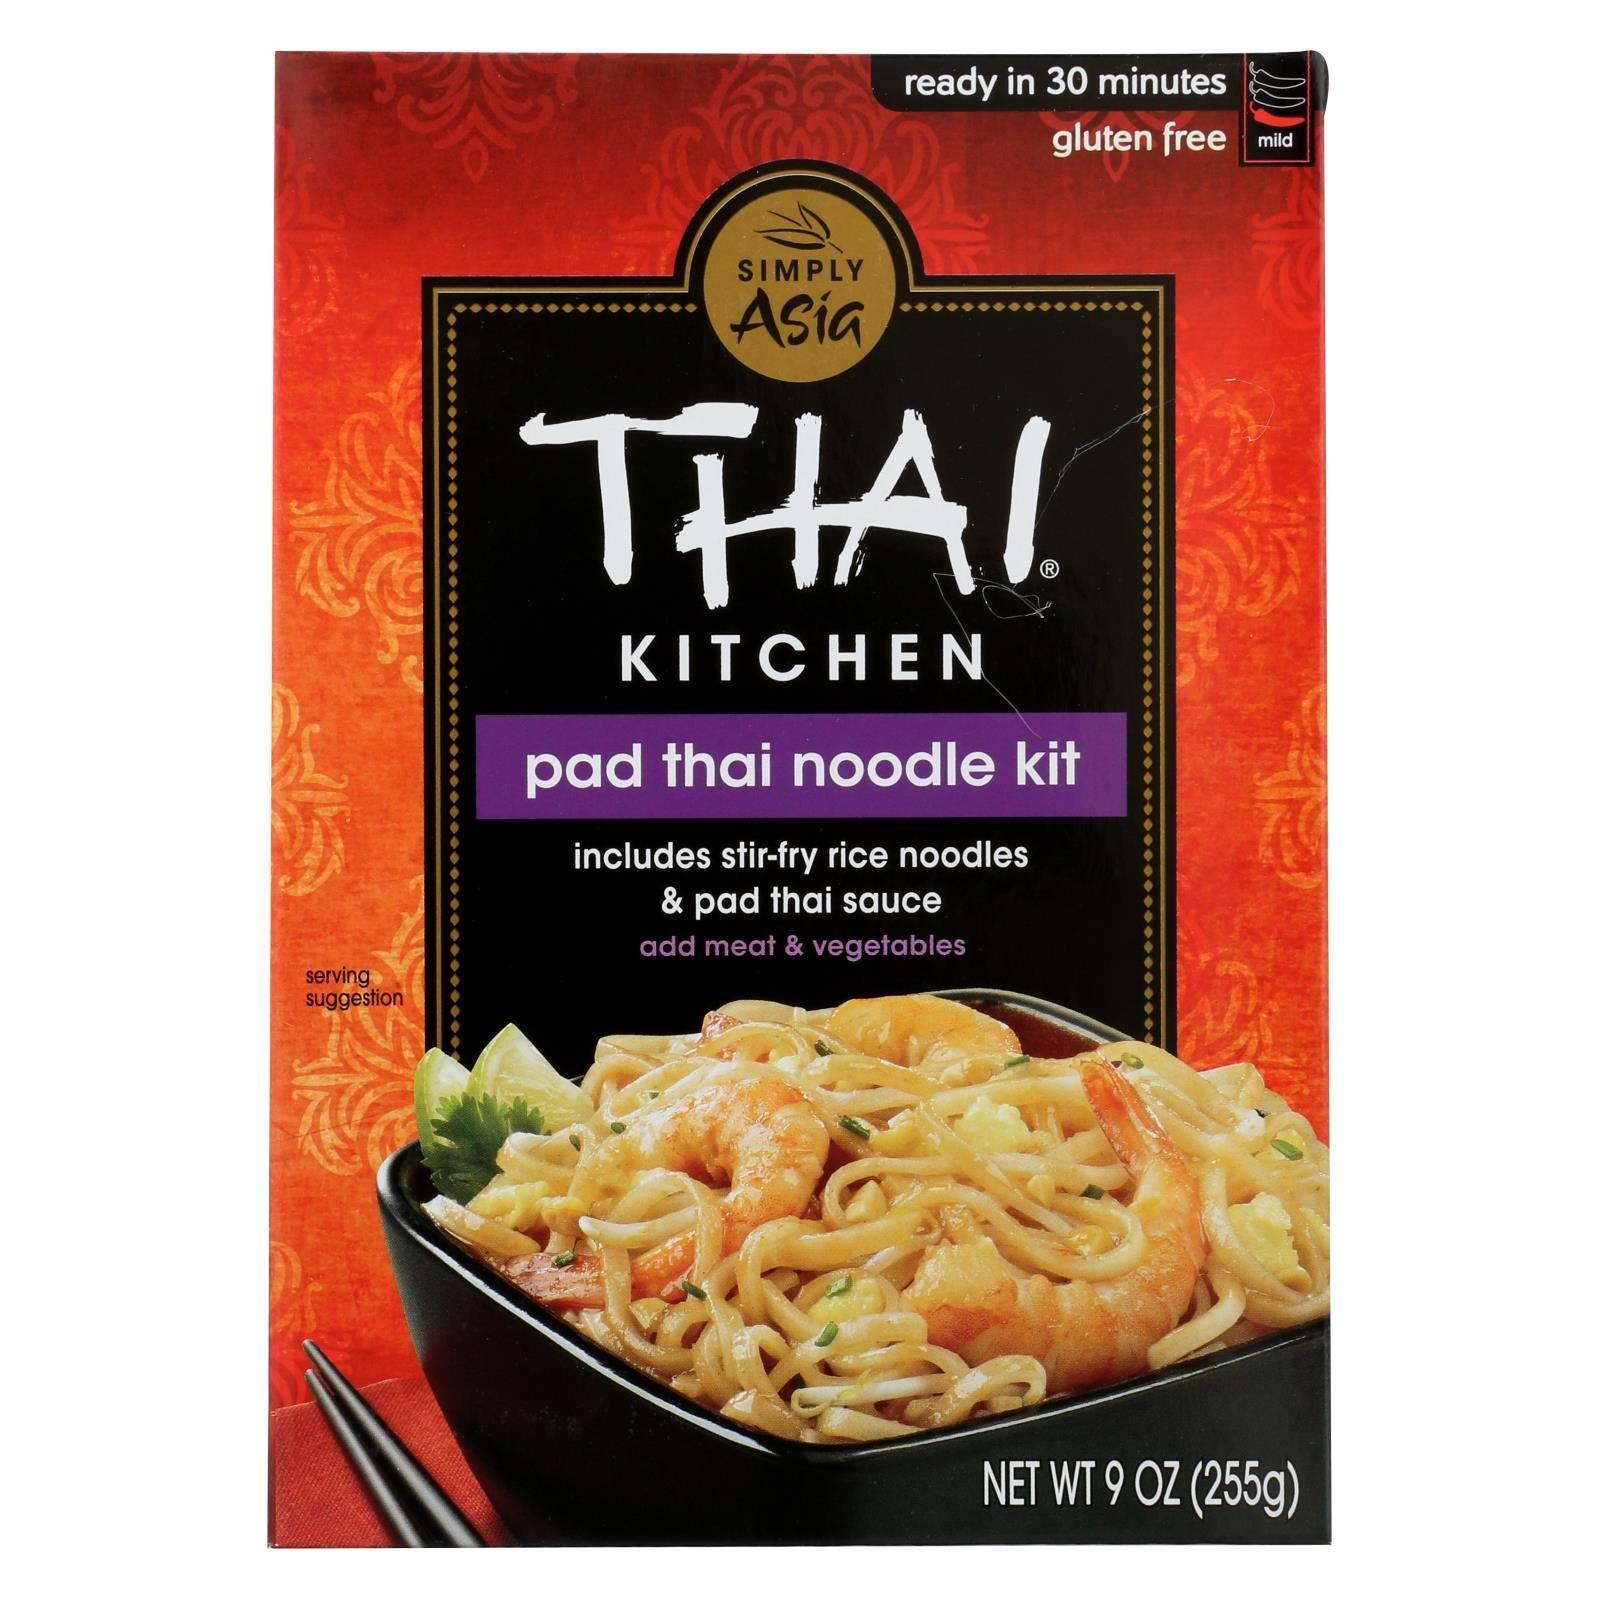
Item Name: Thai Kitchen Original Pad Thai Stir-Fry Noodles with Sauce, 9-Ounce Unit, (Pack of 12)
Bullet Point 1: Case of 12 9-ounce packages (total of 108 ounces)
Bullet Point 2: Thai rice noodles seasoned with sweet and tangy notes of lime, garlic, and peanuts
Bullet Point 3: Gluten free; no saturated fat or cholesterol
Bullet Point 4: Create a flavorful base for delicious stir-fry dishes
Bullet Point 5: Quick and easy stovetop prep; product of Thailand
Value: 108.0
Unit: ounce

Price: 6.9